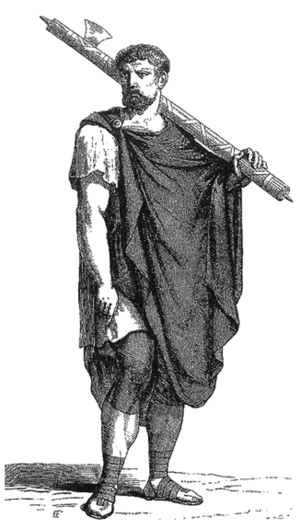
Fasces / Oprindelse
En romersk liktor med fasces
Fasces var et myndighedstegn, der blev båret foran romerske embedsmænd af liktorer, en slags betjente. Fasces består at et knippe af stokke til at prygle med, samlet med en rød læderstrimmel, og evt. en økse, hvis hoved stak ud af knippet. Fasces symboliserede embedsmandens ret til at straffe romerske borgere, evt. på livet. Liktorerne fungerede primært som livvagt for embedsmændene.